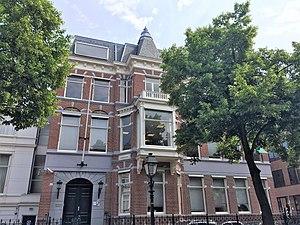
L'Union de la langue néerlandaise est une institution créée en 1980 pour discuter des questions relatives à la langue néerlandaise entre ses trois membres : les Pays-Bas, la Belgique et le Suriname. Un important projet de l'Union a été la modification de l'orthographe néerlandaise en 1995.